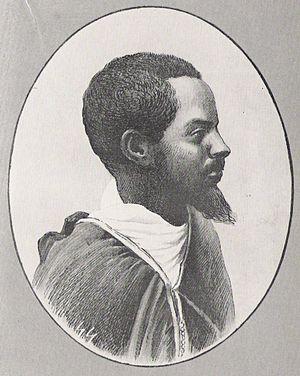
Ras Mekonnen Welde Mikaél à 22 ans
Le ras Mekonnen Welde Mikaél, également connu sous son nom de cavalier Abba Qagnew est un homme politique et militaire éthiopien. Il est le père de Teferi Mekonnen, plus connu sous le nom de règne d'Haïlé Sélassié.